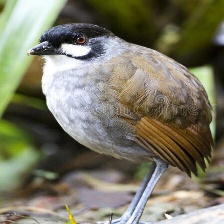
Species: JOCOTOCO ANTPITTA
Scientific name: GRALLARIA RIDGELYI